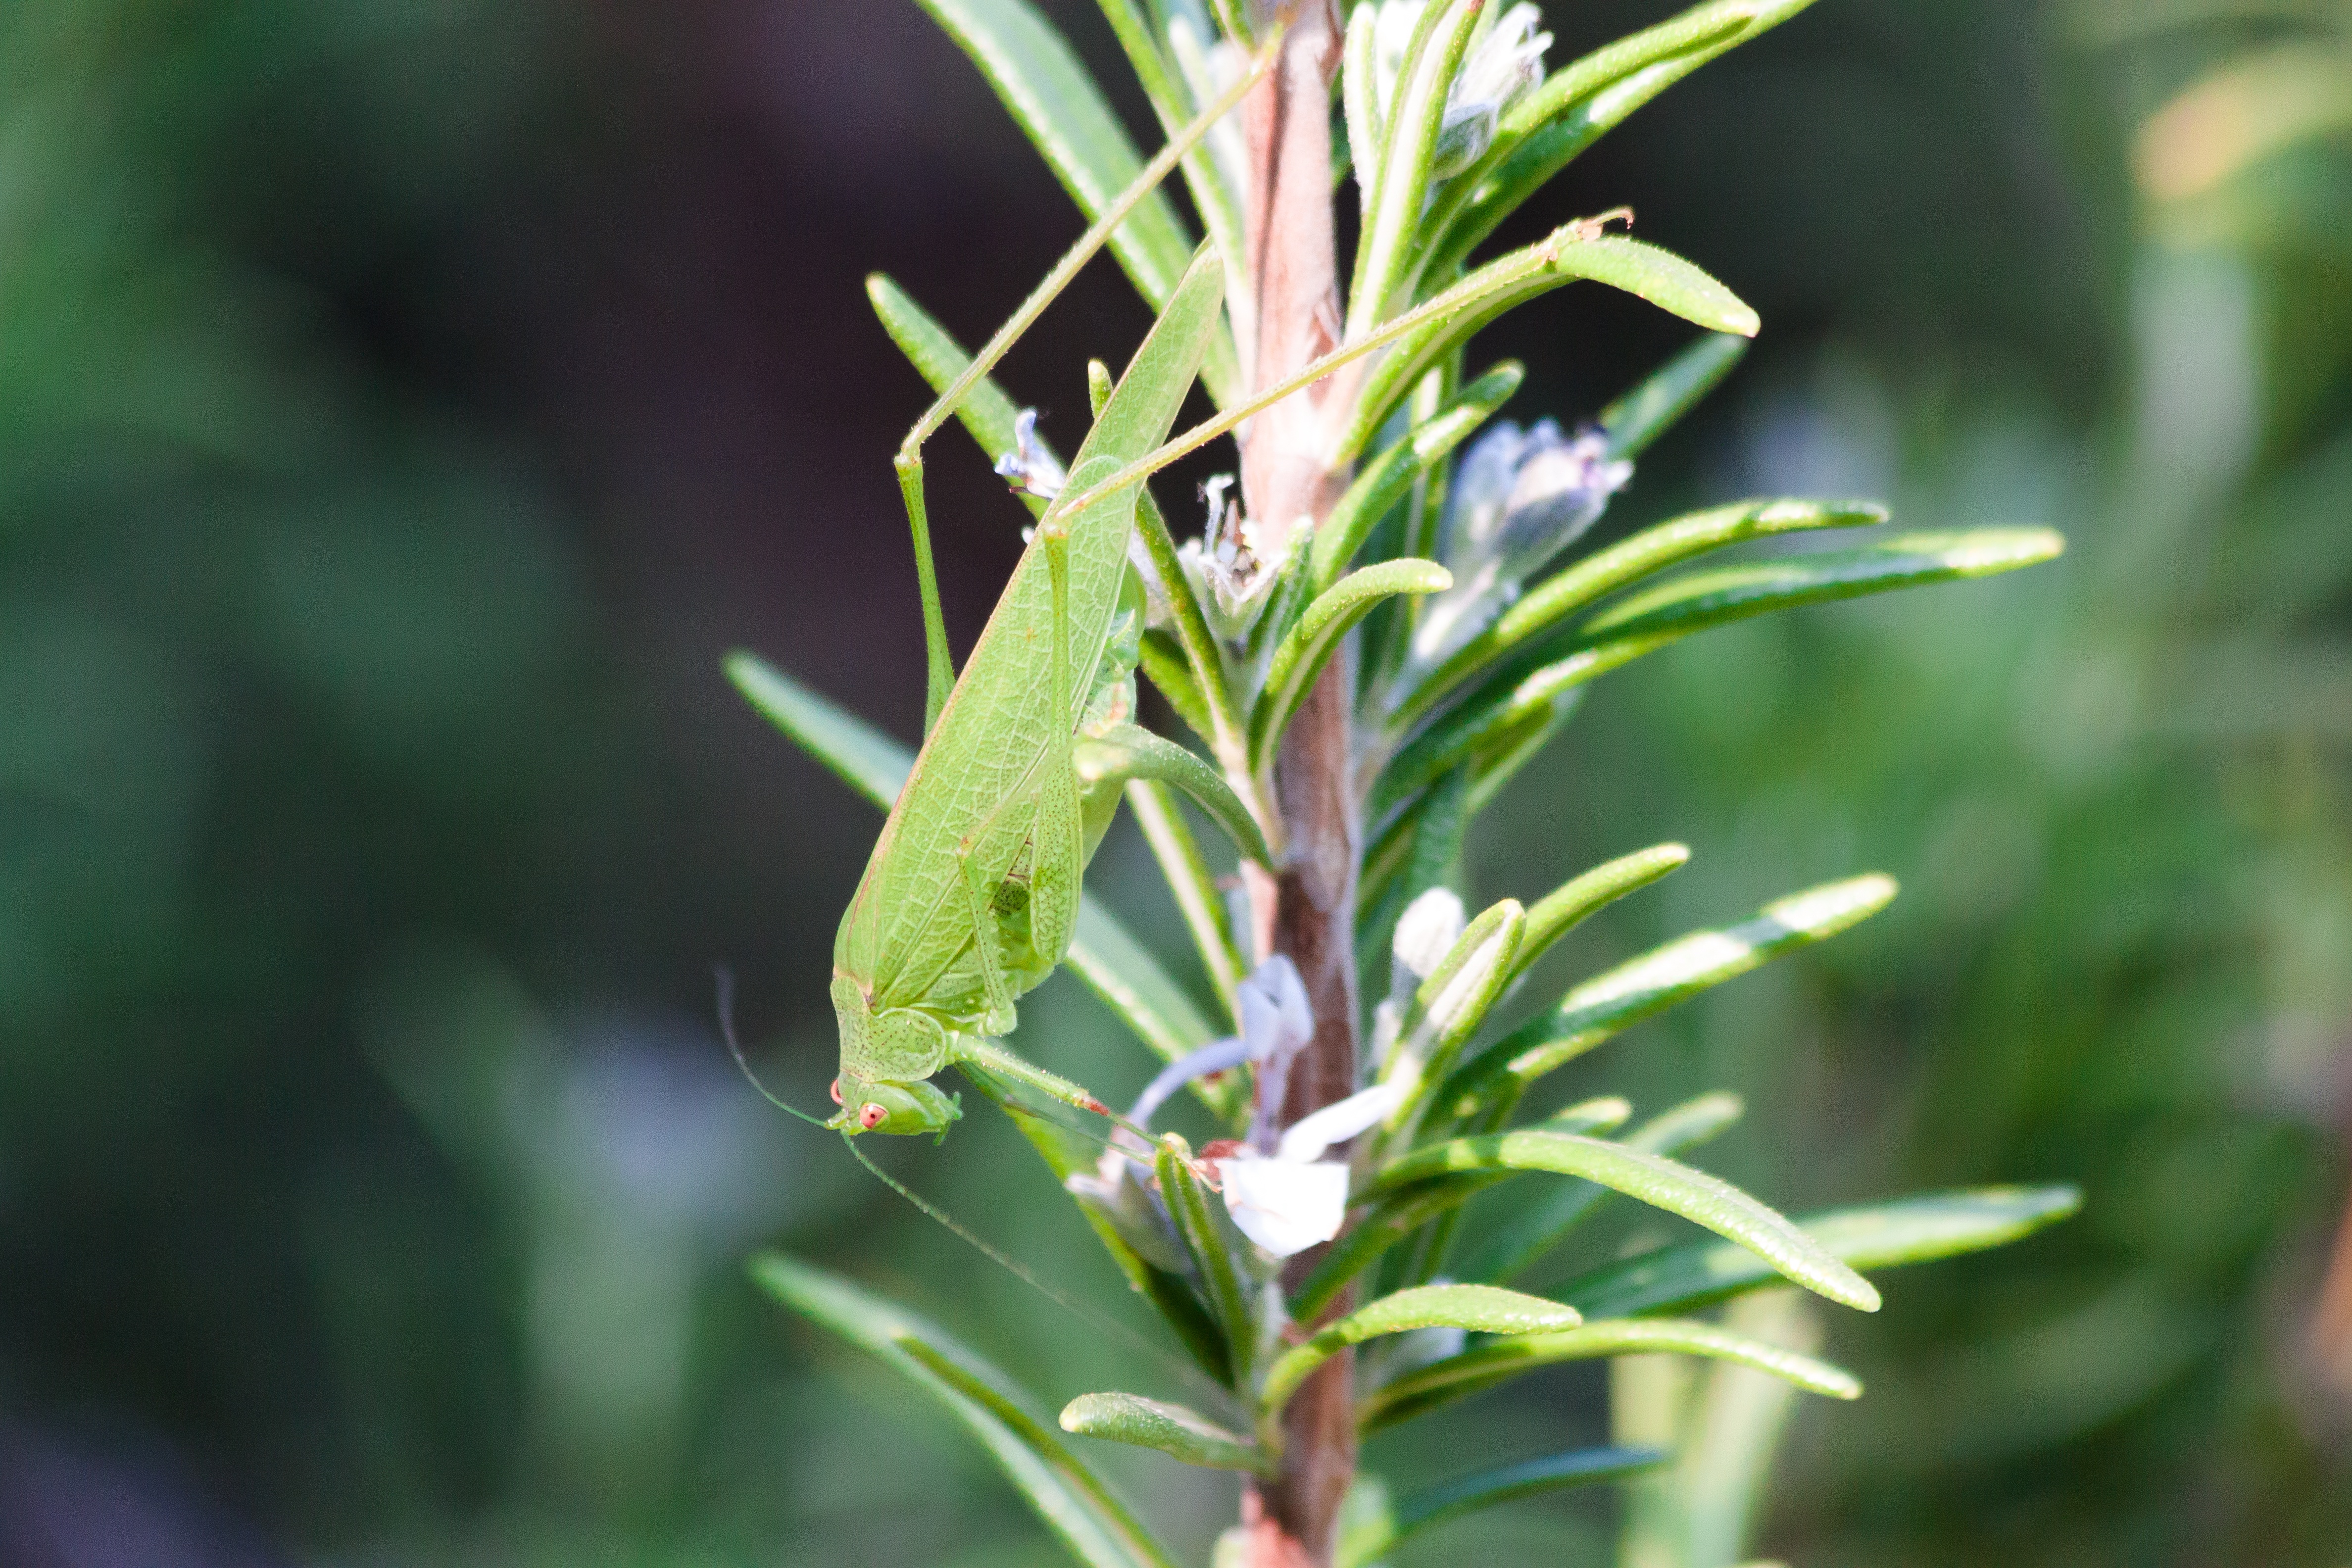
nature, grass, plant, flower, green, spice, herb, crop, insect, macro, evergreen, botany, flora, wildflower, shrub, grasshopper, rosemary, kitchen herb, flowering plant, grass family, land plant